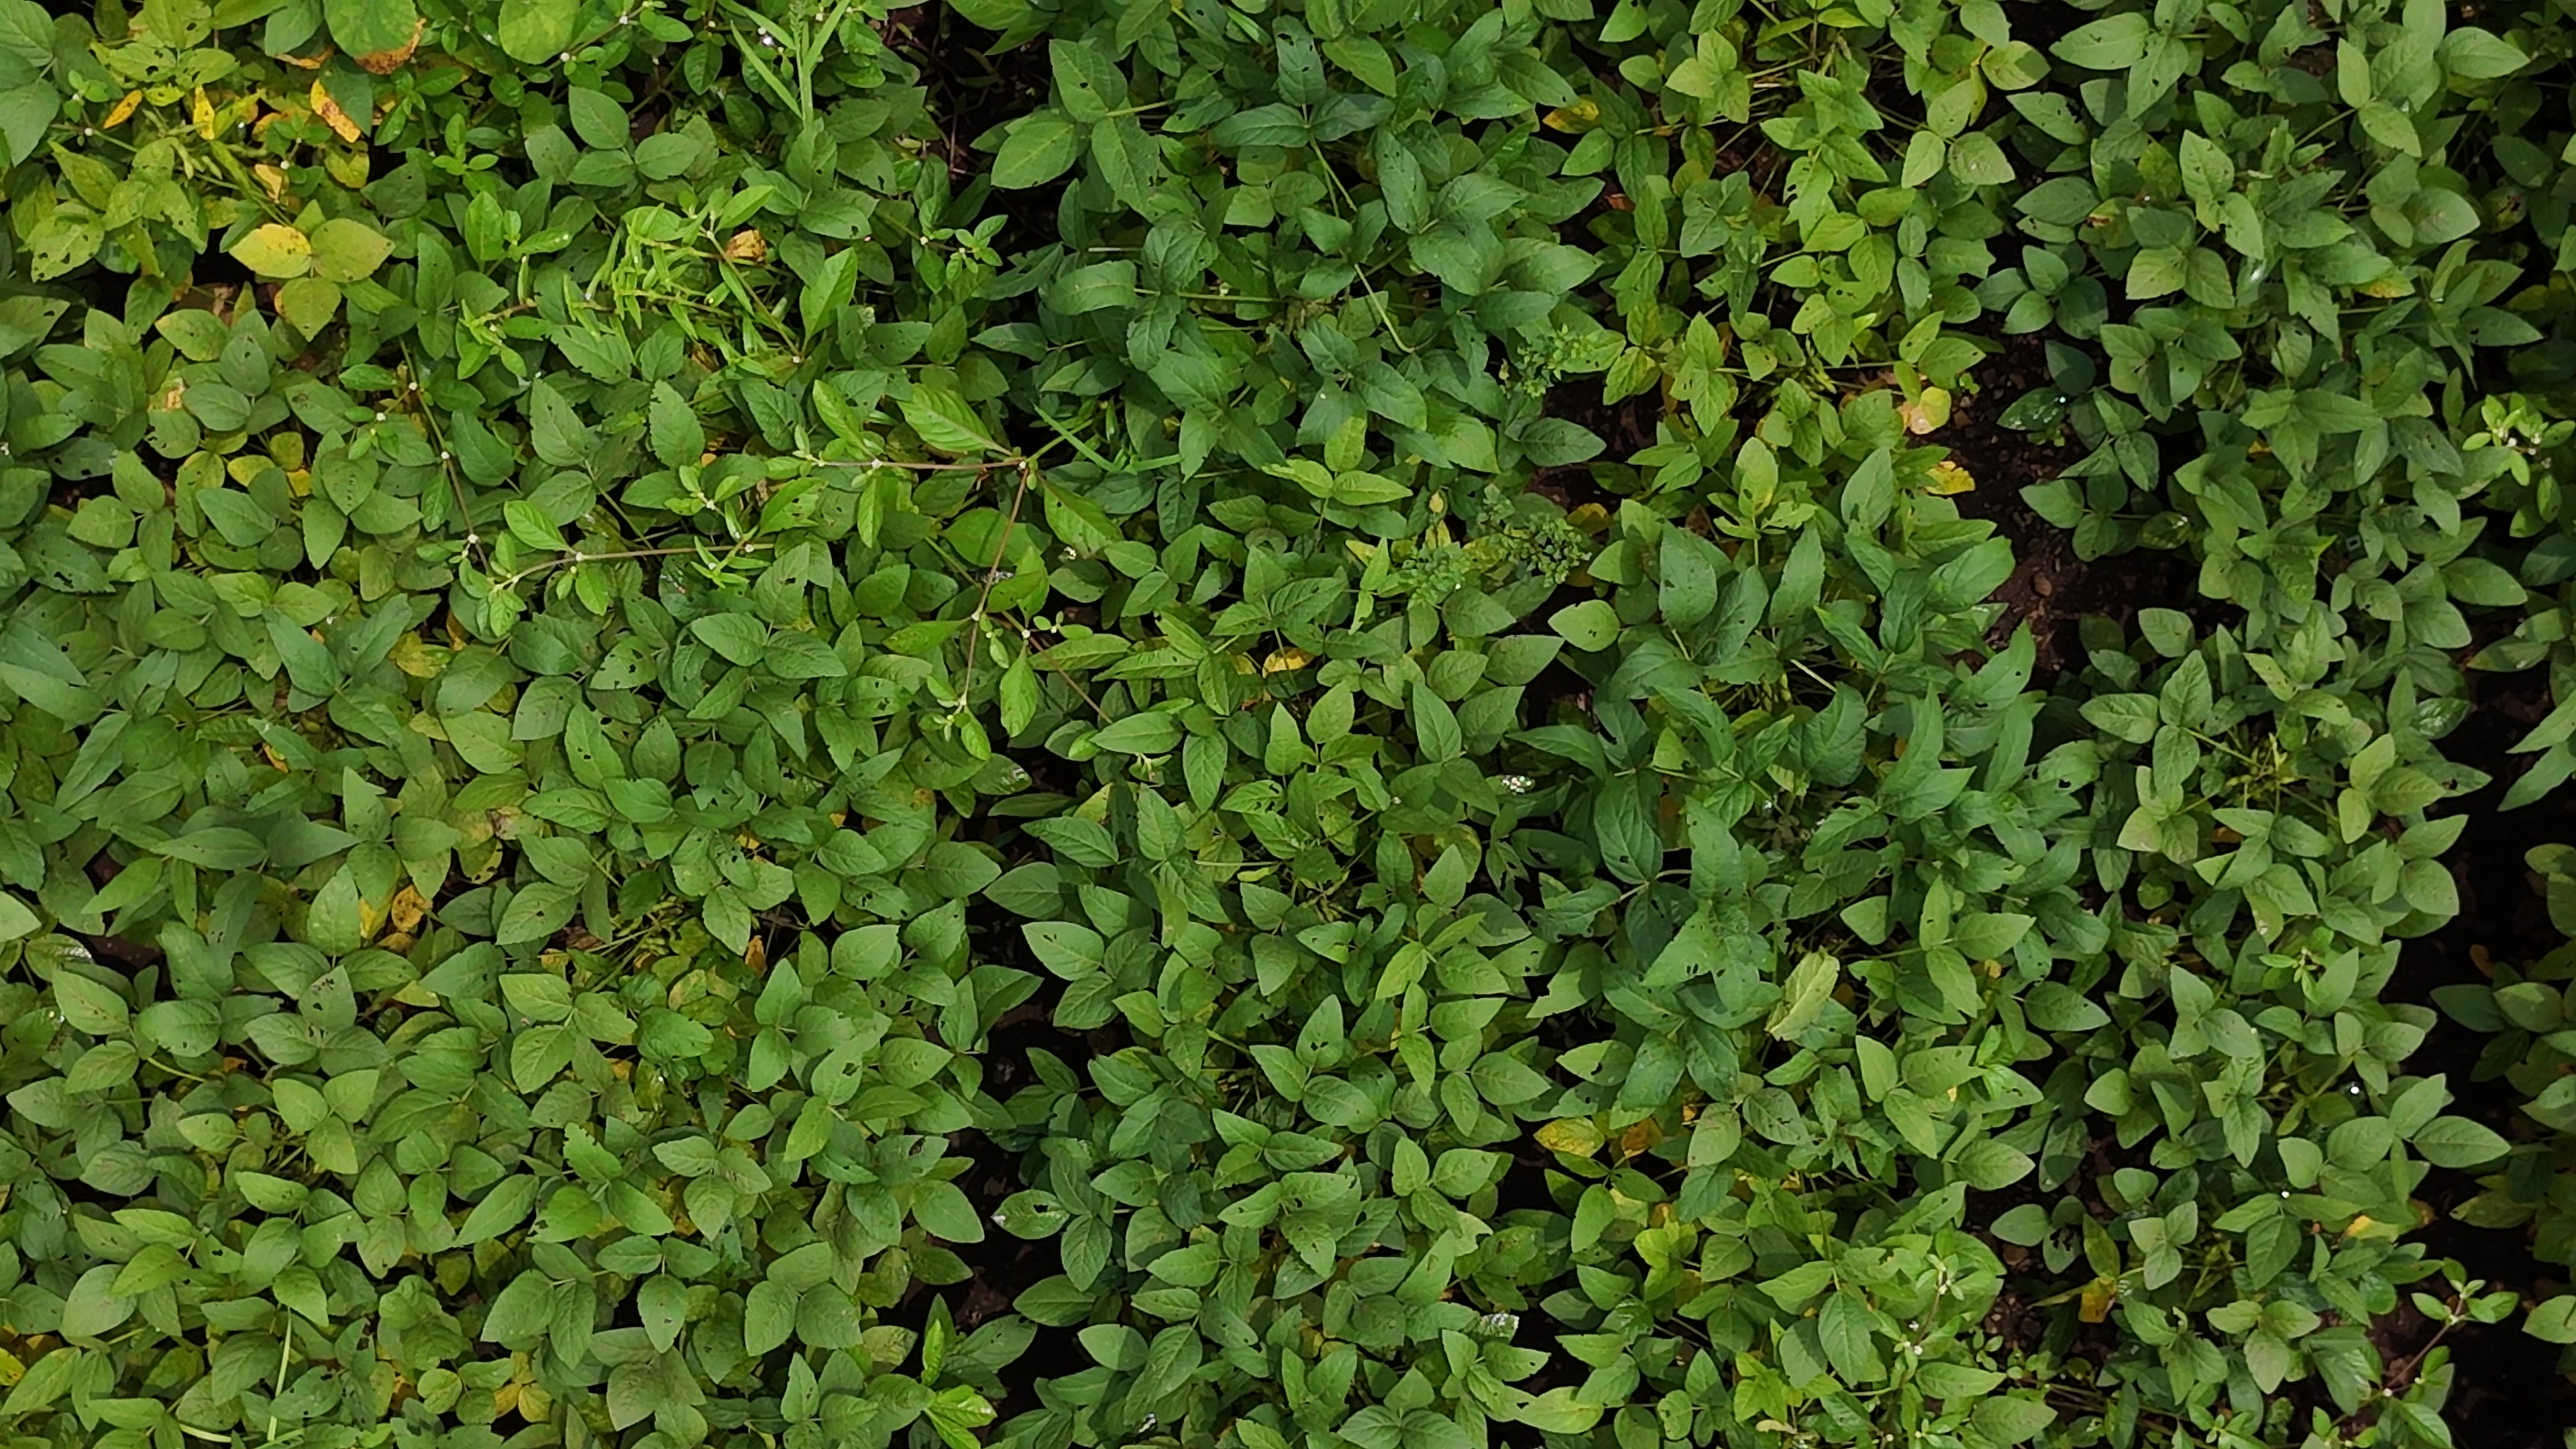
Label: Mosaic